Gajakesari

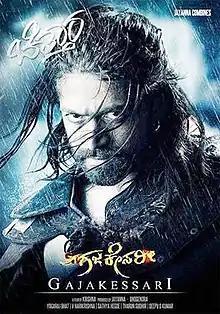
Theatrical release poster

Gajakesari is a 2014 Indian Kannada-language action fantasy film directed by S. Krishna and produced by Jayanna and Bogendra. The film stars Yash in a dual role along with Amulya and Anant Nag. The film also prominently features an elephant named Arjuna from Waynad, Kerala. Actor Prakash Raj plays as narrator for the film to introduce Yash's character. This film is also dubbed in Hindi as "The Big Lion Gajakesari".